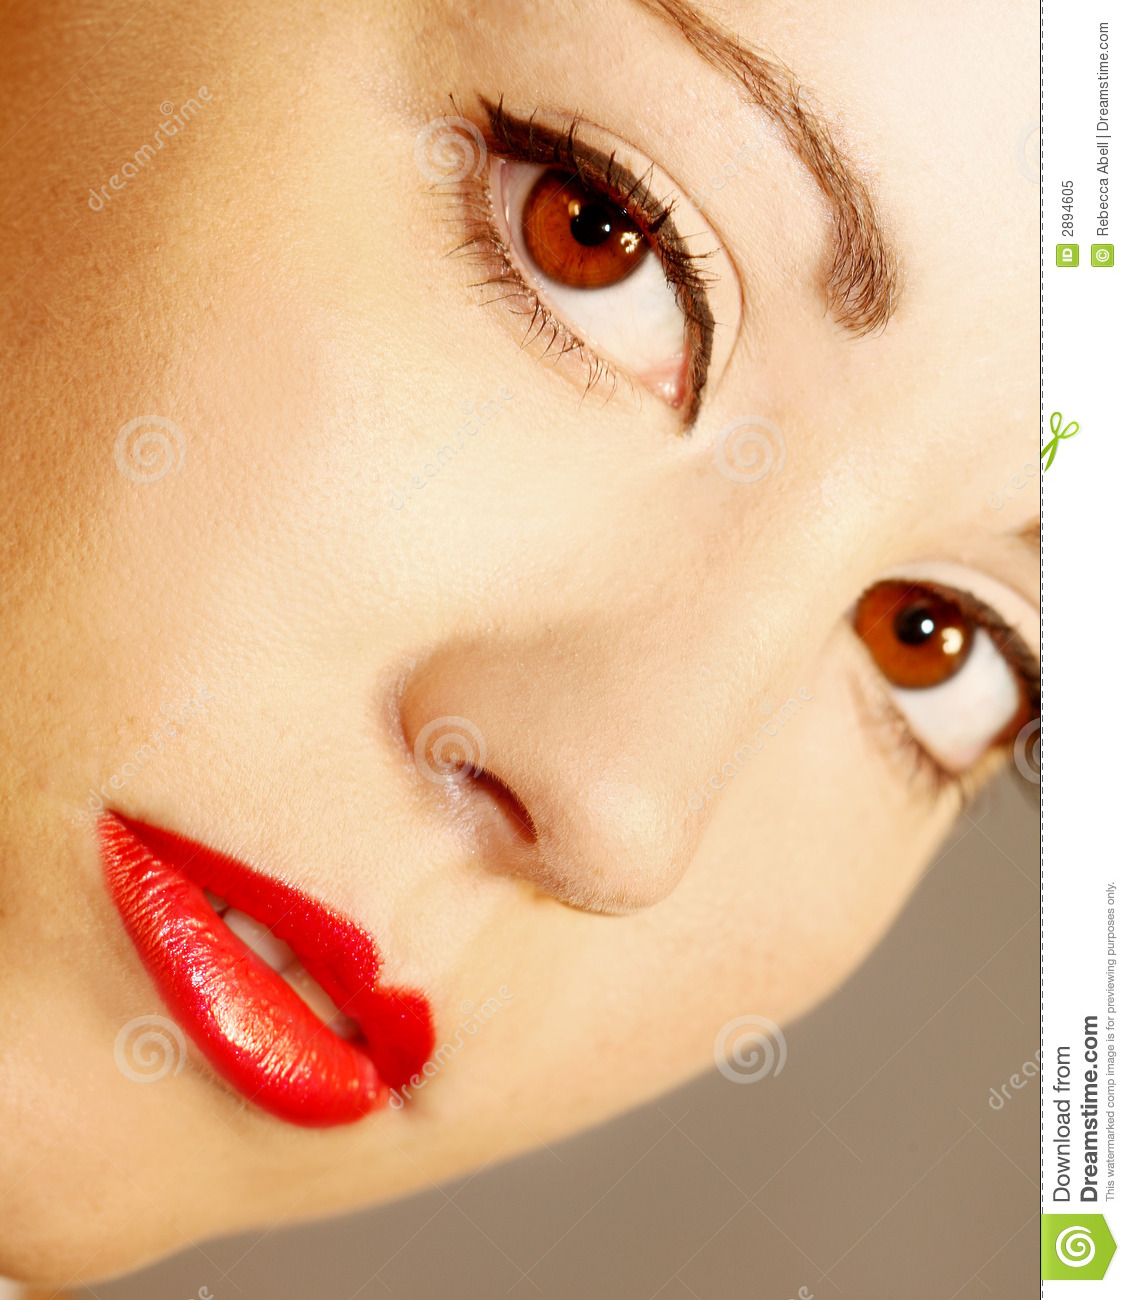
Label: Colored